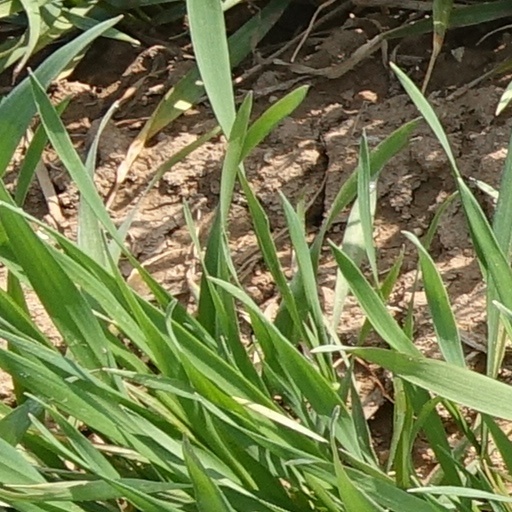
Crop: wheat